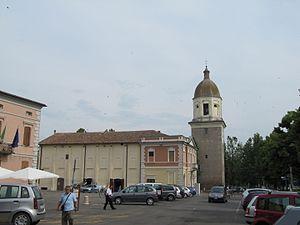
Bagnolo in Piano est une commune italienne de la province de Reggio d'Émilie dans la région Émilie-Romagne en Italie.